Rosenheim–Salzburg railway

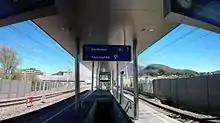
Platforms of Salzburg Mülln-Altstadt station

The station was put into operation with the opening of the line in 1860 and served as a border station between Bavaria and Austria. In 1905, an important locomotive depot was opened in the station. Today, the Freilassing Locomotive World ("Lokwelt Freilassing") is located in the locomotive depot. It is also a stop of the Salzburg S-Bahn.